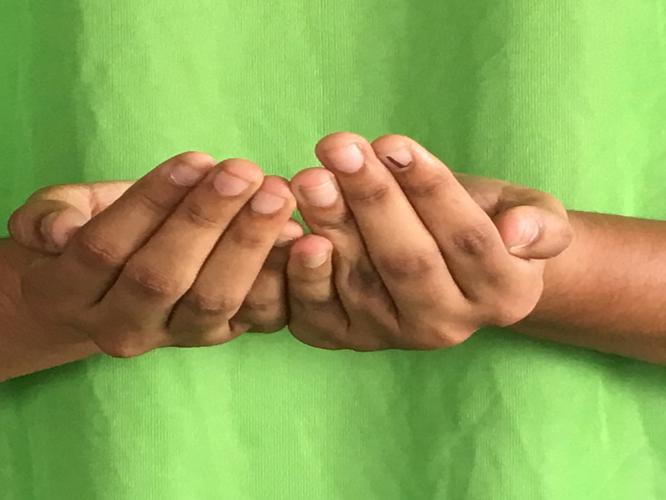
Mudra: Pushpaputa
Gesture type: double_hand